British Cellophane

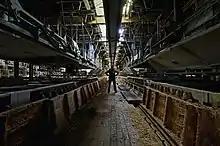
The interior of the factory

In 2004, due to dwindling sales of cellophane as a result of alternative packaging options, and the fact that viscose was becoming less favoured because of the polluting effects of carbon disulfide and other by-products of the process, Innovia decided to close one of its two plants at either Bridgwater or Tecumseh, east of Topeka, Kansas. British economic development officials offered a $120,000 tax break over three years to Innovia to preserve the Bridgwater plant, while Kansas offered $2 million if it kept the plant at Tecumseh open. As a result, the Bridgwater factory closed in the summer of 2005, while the factory in Tecumseh remained open . 250 jobs were lost, and the site is still under development as of January 2013.